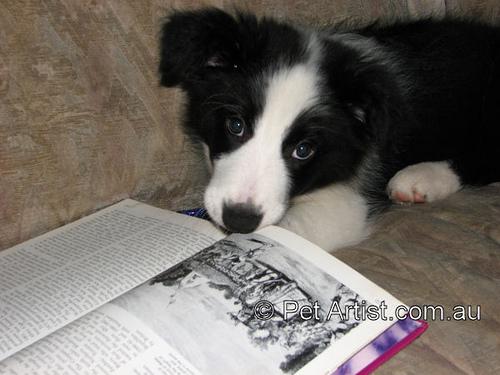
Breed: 227-n000094-collie